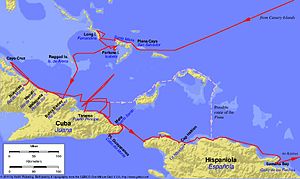
Christoffer Columbus / Første opdagelsesrejse
Første rejse.
Christoffer Columbus var en navigatør og opdagelsesrejsende fra Genova. Han er kendt, fordi han ledte den ekspedition, der ankom som den første europæiske opdagelsesekspedition til Amerika - derfor kaldes han ofte "opdageren af Amerika", selvom der naturligvis allerede boede mennesker der, og skønt vikingerne tidligere havde fundet Amerika, uden det dog havde givet rigtig genlyd i Europa.